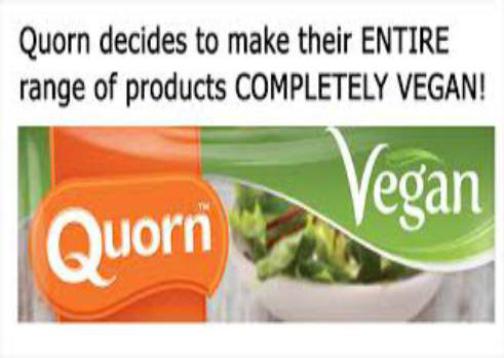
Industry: Food